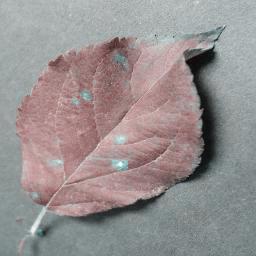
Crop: apple
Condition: cedar_rust